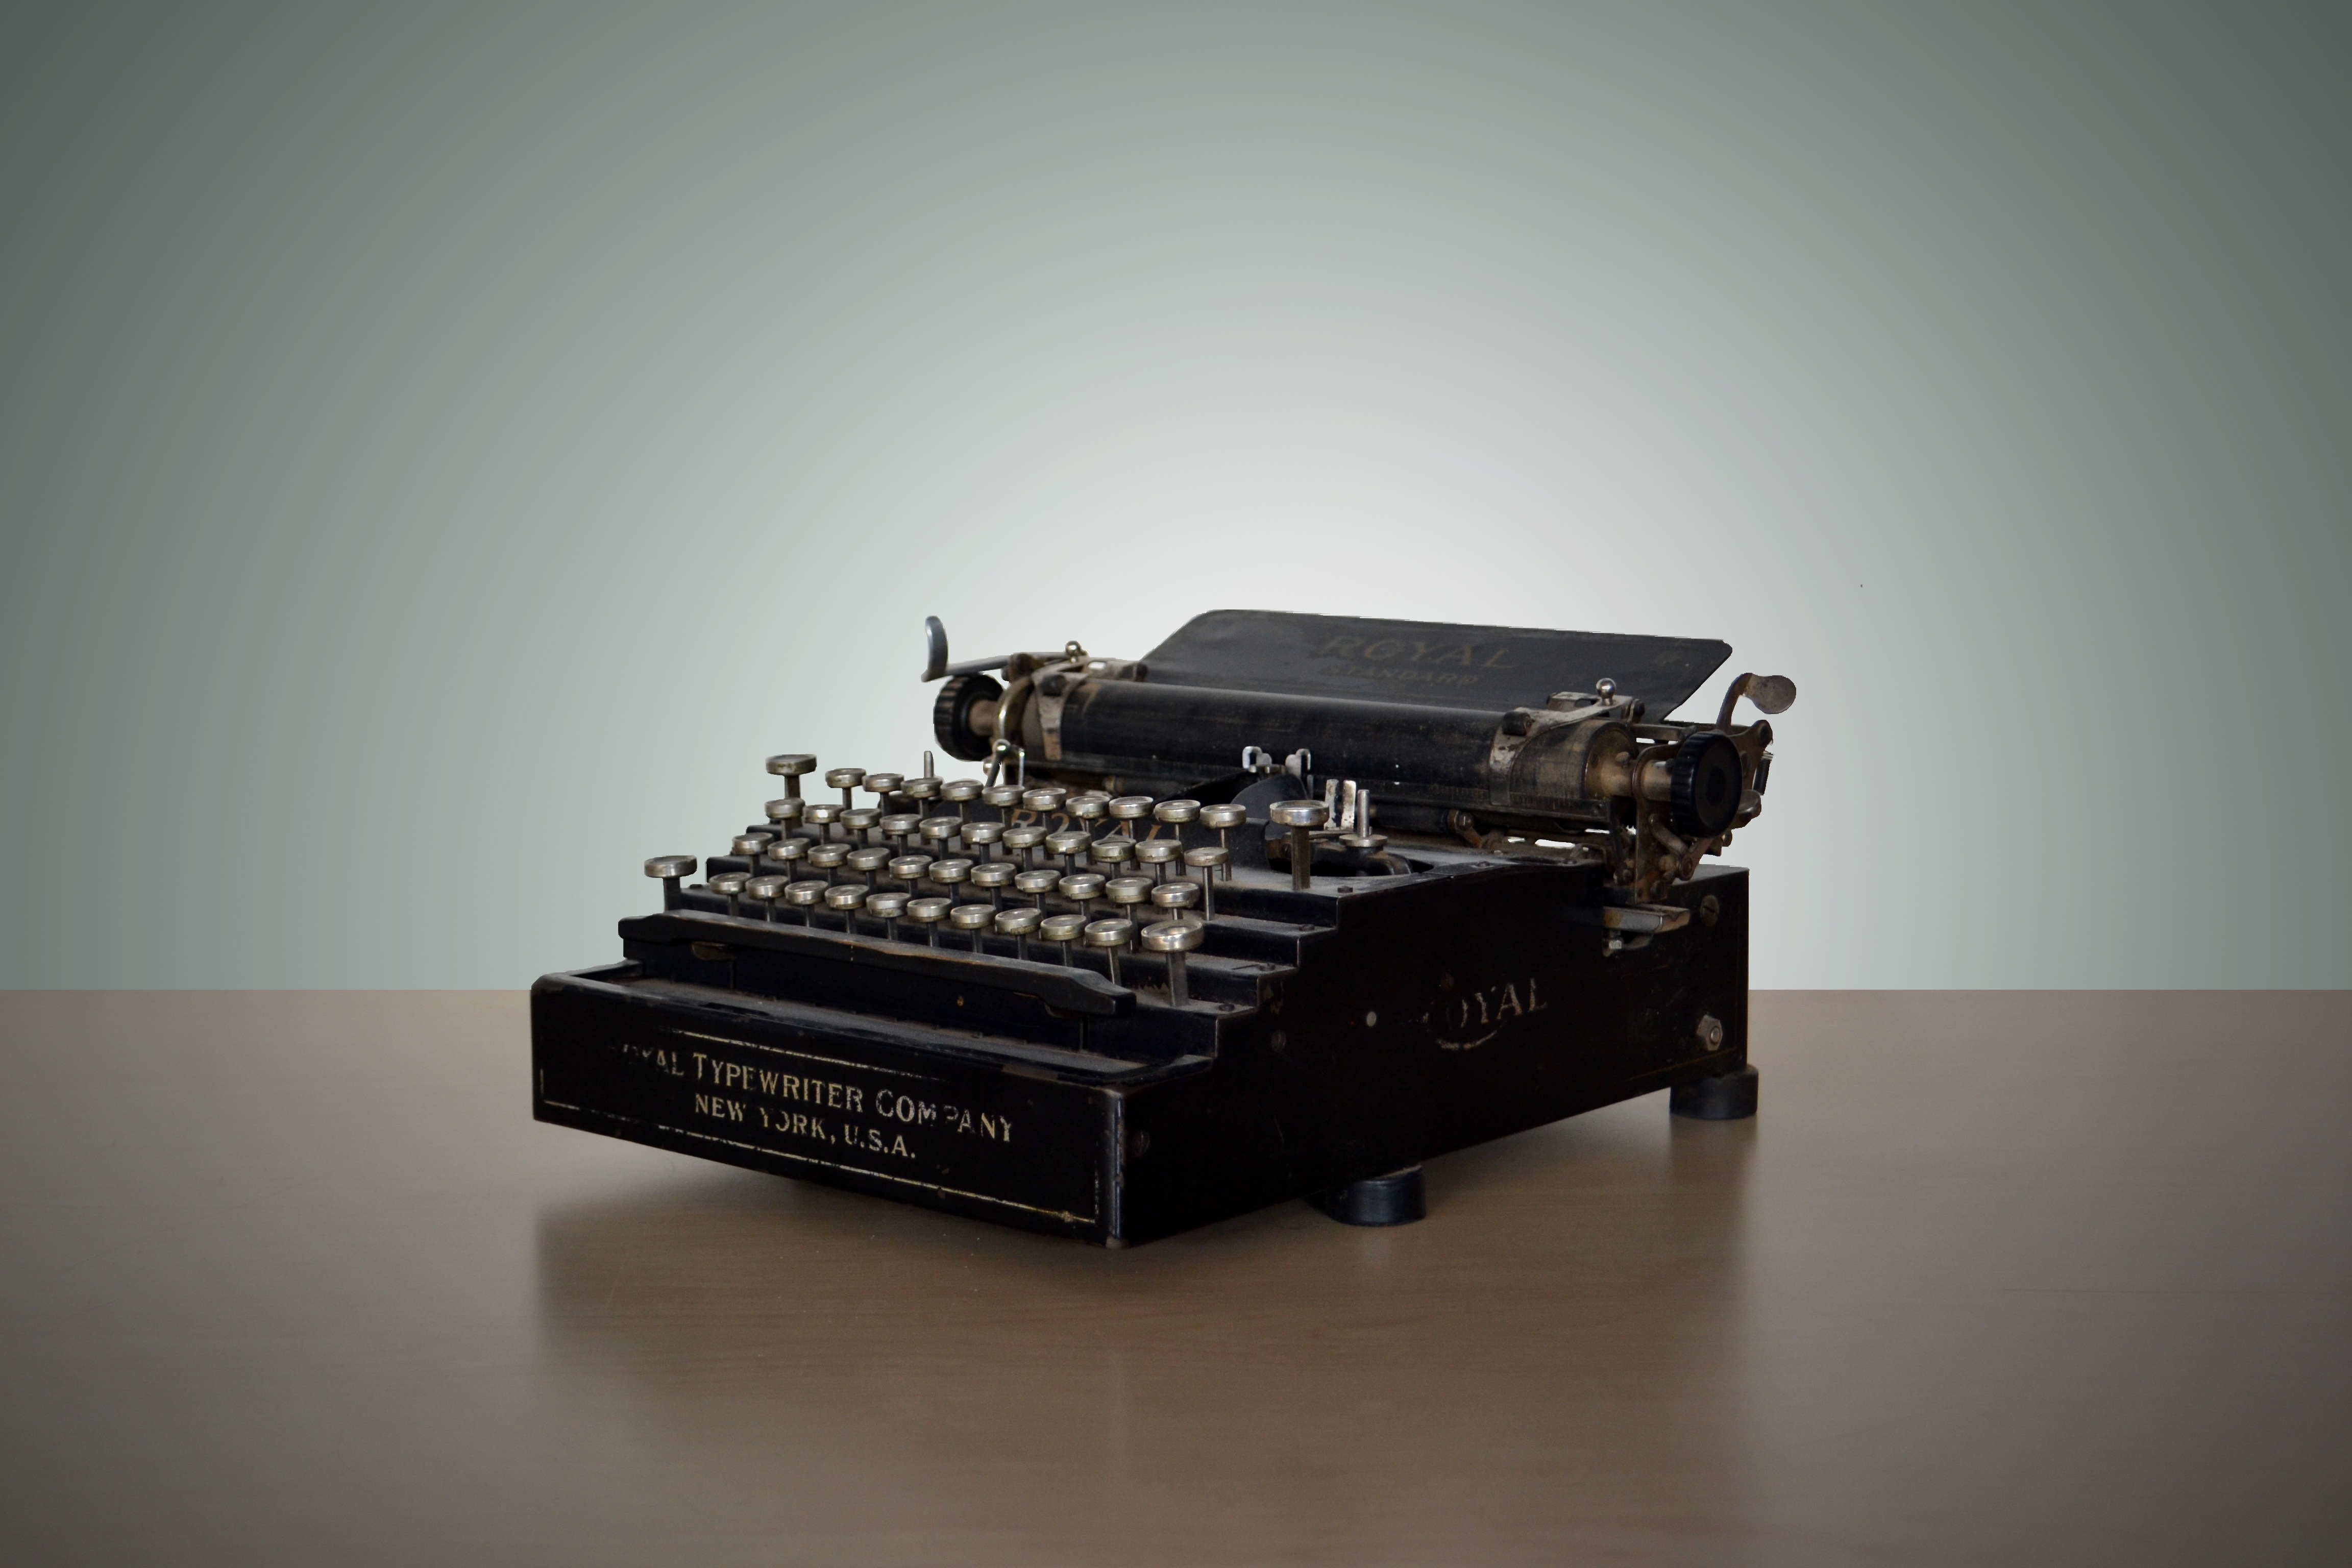
writing, word, technology, white, vintage, antique, retro, pen, old, new york, typewriter, finger, equipment, macro, metal, clean, communication, machine, nostalgia, business, black, paper, ink, write, letterpress, product, reflect, type, steampunk, background, mechanical, text, message, muse, letters, rusted, tape, classic, character, journalism, toned, lettering, journalist, obsolete, vintage typewriter, inspire, vintage type, vintage paper, office equipment